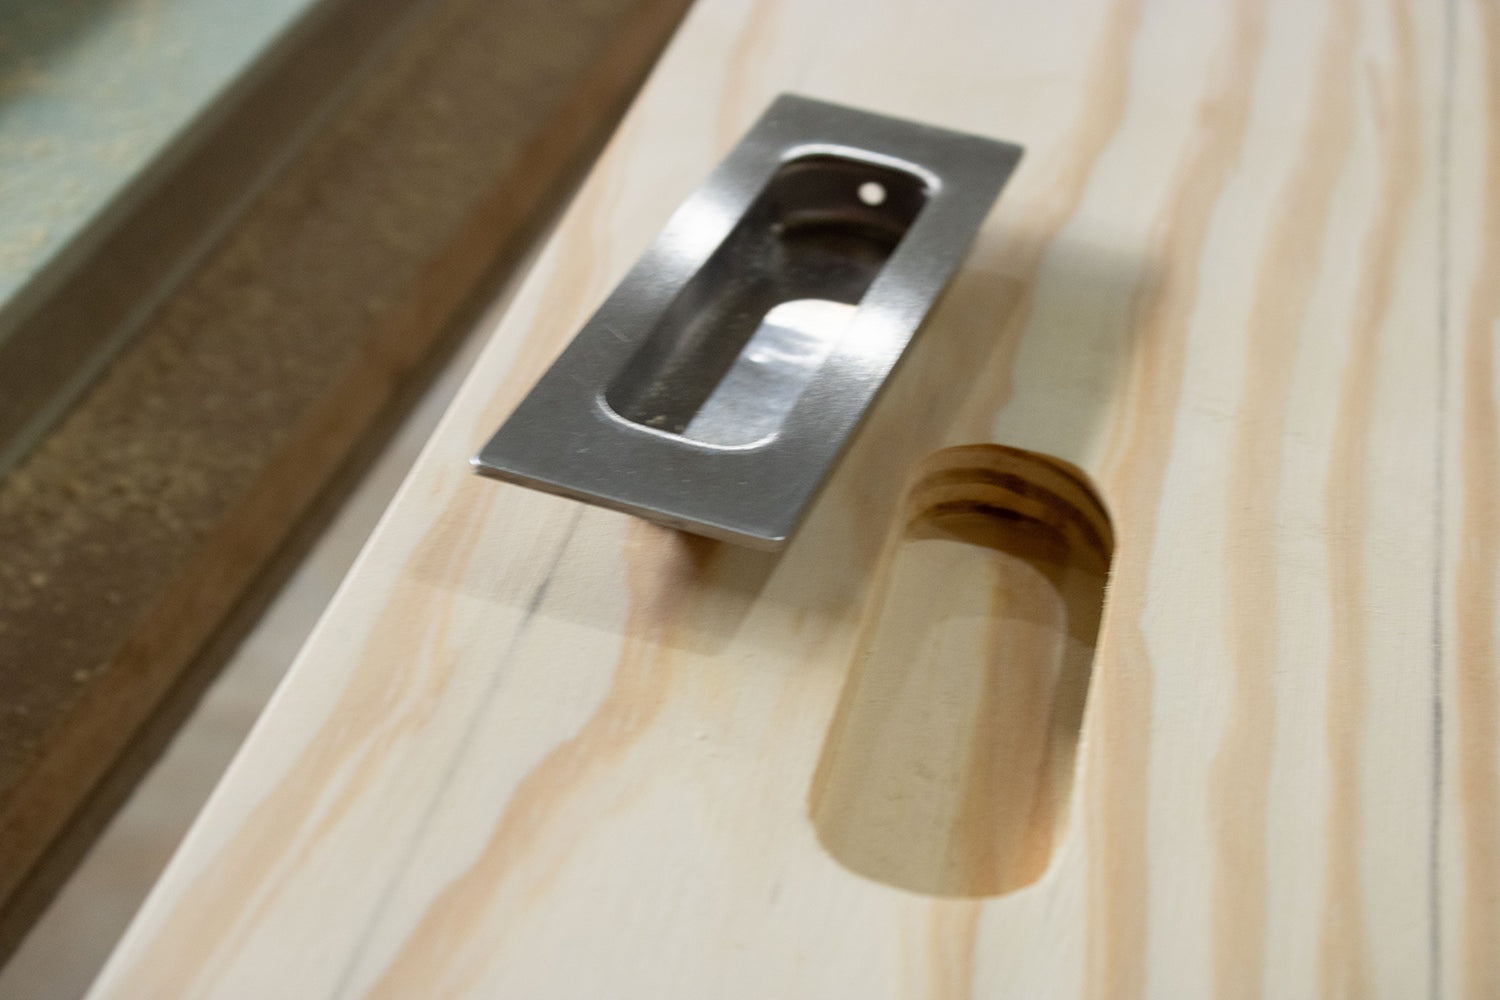
Pre-Drilled Holes for Wooden Doors
Brand: Imex
As a company, we limit ourselves to not making holes in wooden doors. That way, we can allow customers to make them as they prefer. But, if necessary, we offer as an extra service to make the holes for flush and recessed handles in all our wooden doors. In case of requesting this service, please take into consideration: 1. 1 order of this service is only valid for 1 hole. In case you need more than 1 holes, please select quantity the hole needed before adding it to the shopping cart. Example: *A wooden slidig door needs the holes both sides (front and back) in case you want the flush or recessed handle both sides. *The closets just need to be drilled on front side. *When the closet has more than 2 panels and 2 rails the middle door need to be drilled both xtremes. 2. This service is only available for flush and recessed handles, is not available for standard handles and sliding systems. 3. Place the order for this service at the same time as the door order. Once the door is created and packaged, no holes can be drilled in the door. If you have any questions about this, don't hesitate to contact us! We'll be glad to assist you. SKU DD2496
Category: Services > Building & Construction Services > Specialized Construction Services > Carpentry